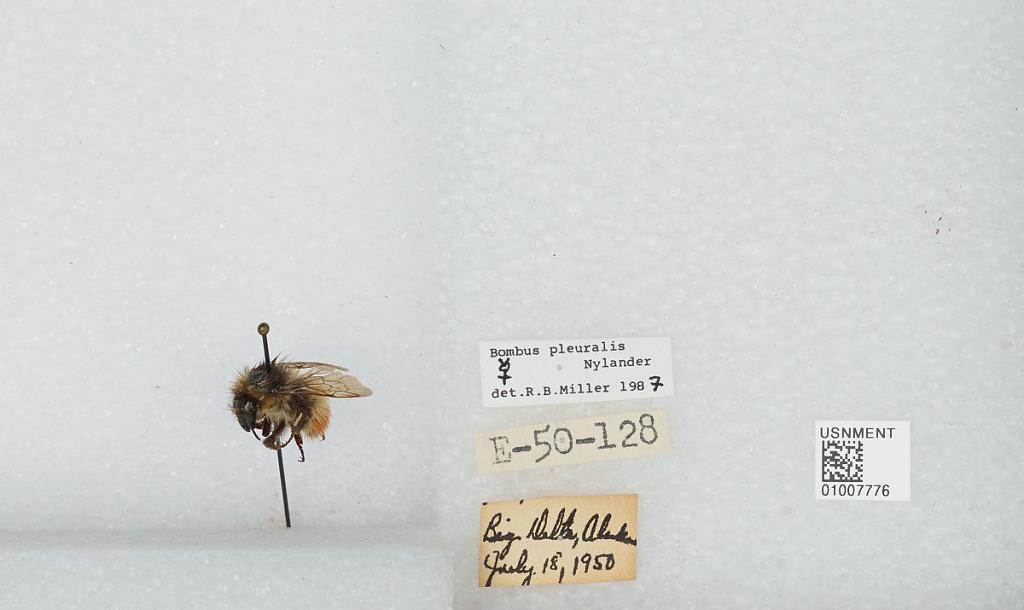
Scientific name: Bombus (Pyrobombus) flavifrons Cresson
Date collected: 1950-7-18
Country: United States
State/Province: Alaska
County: Southeast Fairbanks
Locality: Big Delta
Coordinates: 64.1472, -145.802
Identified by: Miller, R. B.